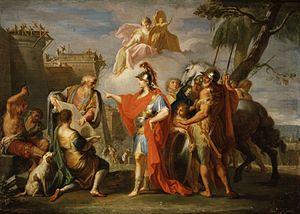
Placido Costanzi, né en 1702 et mort à Rome en 1759 est un peintre italien de la fin de la période baroque.
Alexandre le Grand qui bénéficie à travers l'histoire, les cultures et les religions d'une grande postérité, a été le sujet de très nombreuses œuvres d'art de l'Antiquité jusqu'à nos jours, faisant de lui l'une des principales figures politiques dans l'art occidental. La plupart des œuvres contemporaines ou originales ont disparu, même si de nombreuses copies ont été réalisées à l'époque romaine, particulièrement dans le domaine de la sculpture. Au Moyen Âge, dans la lignée du Roman d'Alexandre, l'épopée d'Alexandre s'incarnent dans de nombreuses publications littéraires pour devenir l'un des mythes les plus diffusés dans le temps et dans l'espace. À l'époque moderne, Alexandre est un thème privilégié dans la peinture. De nos jours il fait partie de la culture populaire en tant que sujet de romans historiques, de chansons ou de jeux vidéo.